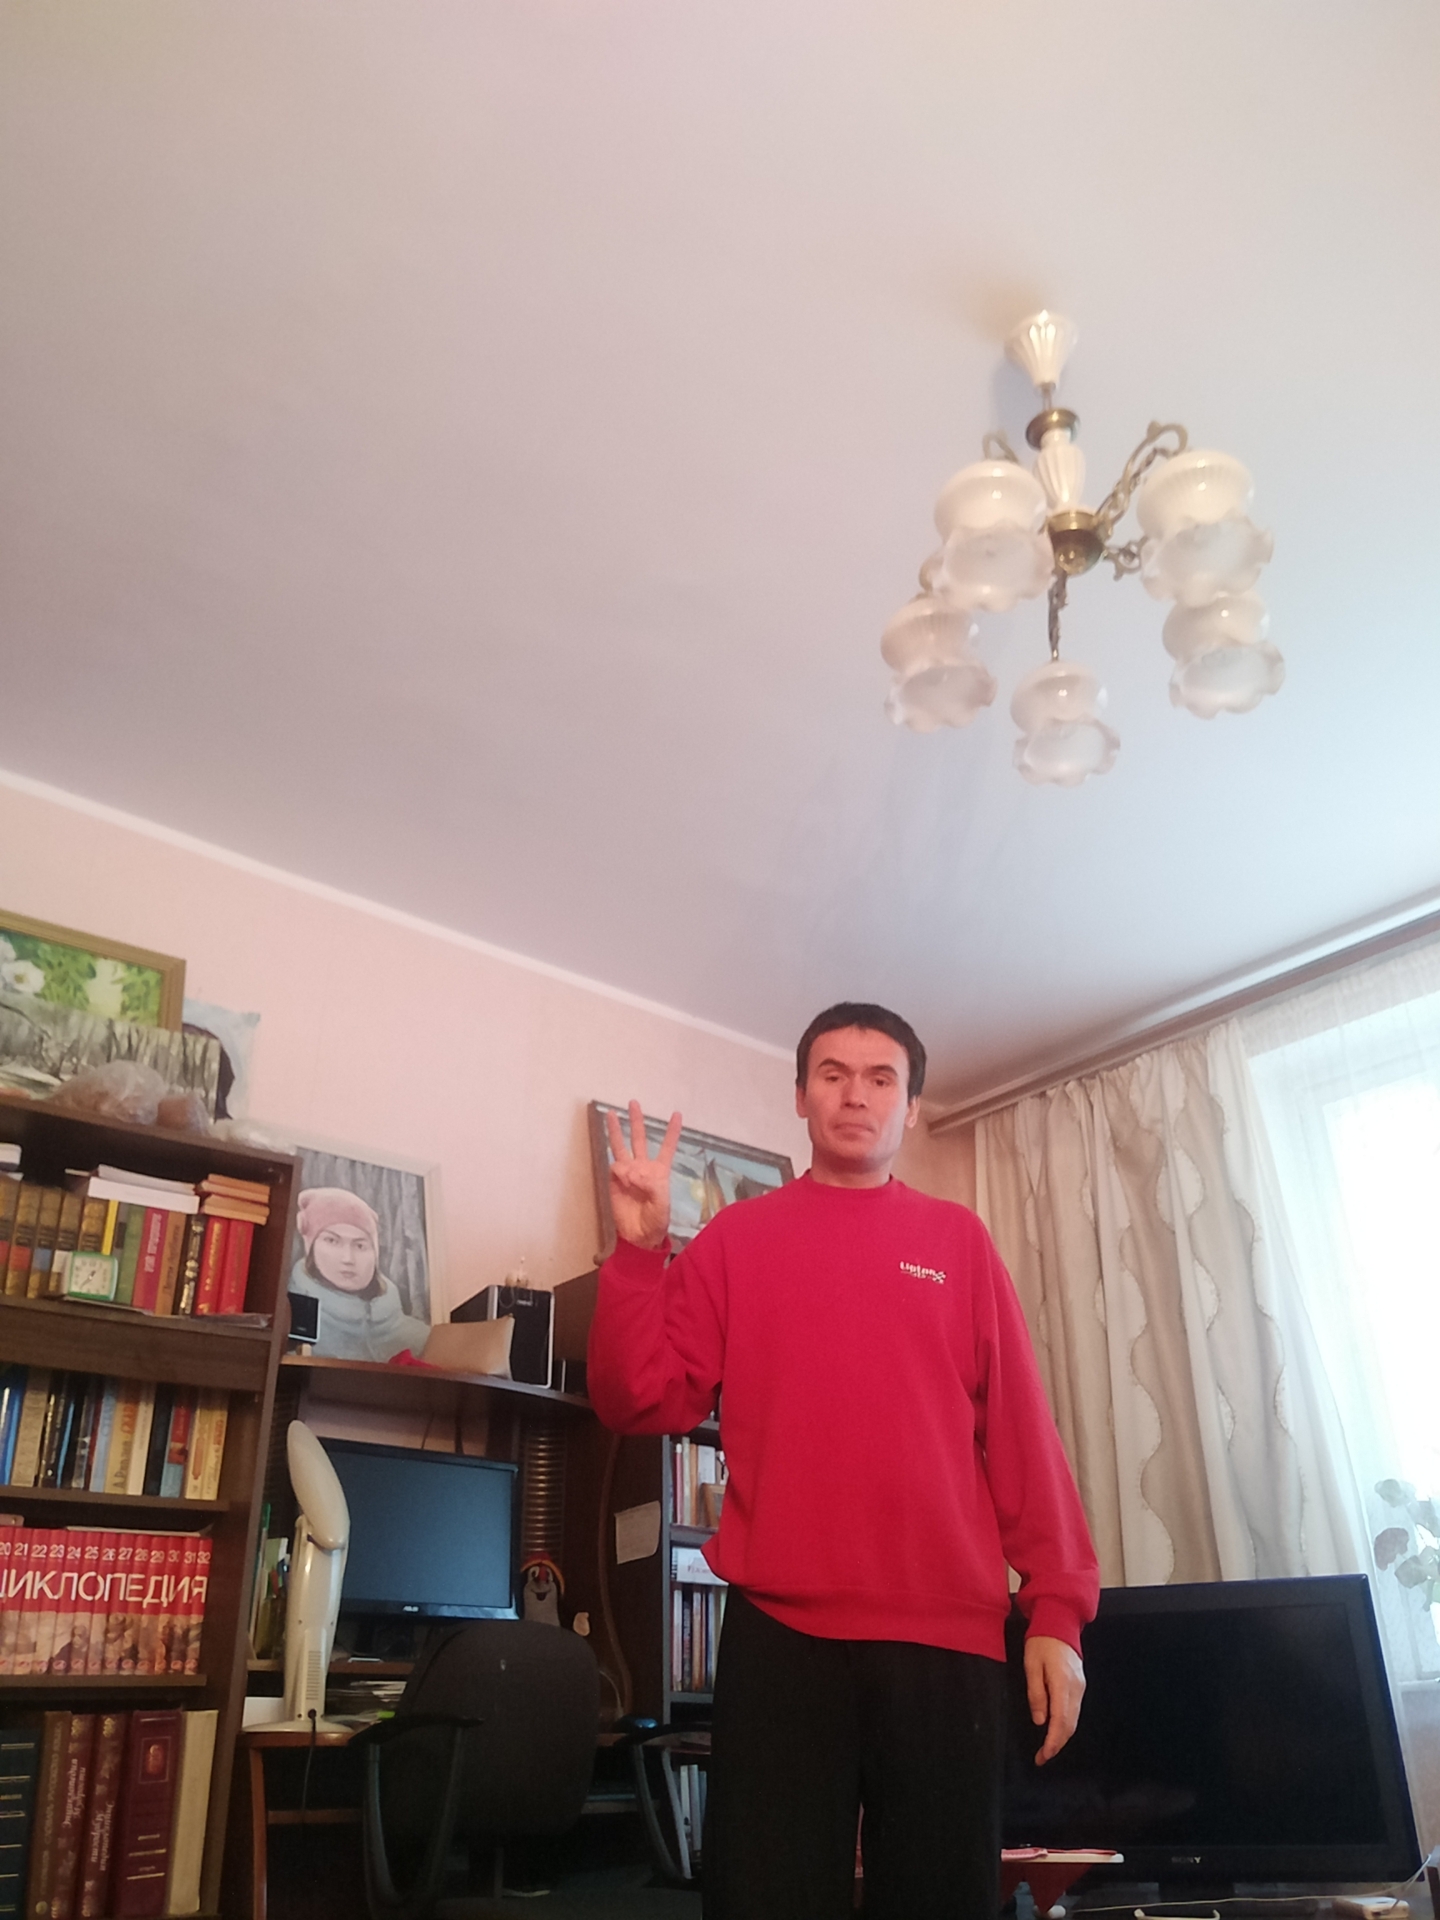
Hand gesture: three